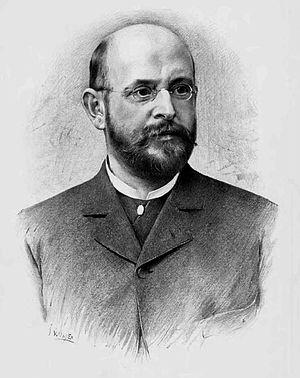
Jan Vilímek, né le 1ᵉʳ janvier 1860 à Žamberk et mort le 15 avril 1938 à Vienne, est un peintre et illustrateur tchécoslovaque.